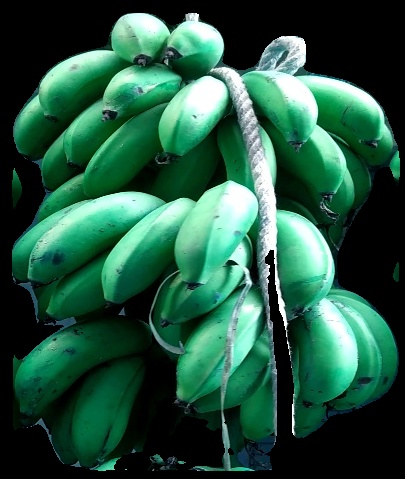
Variety: rasbale
Grade: grade2